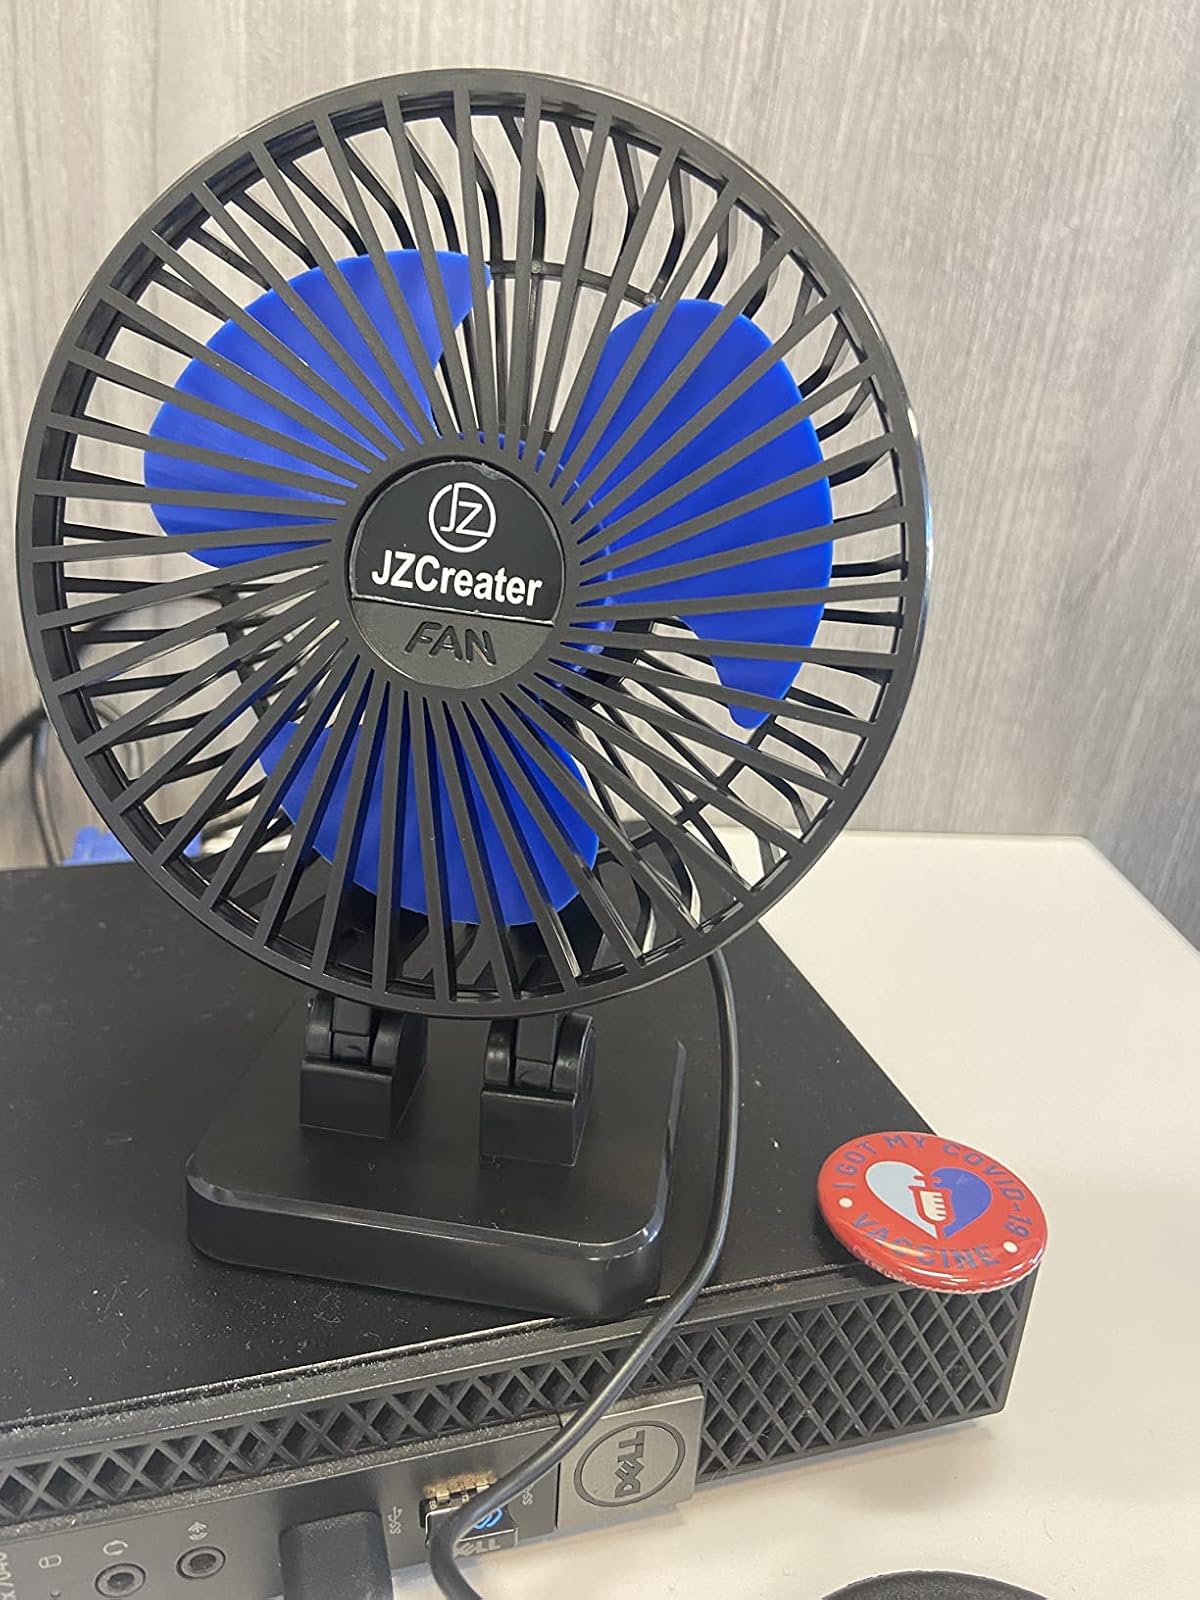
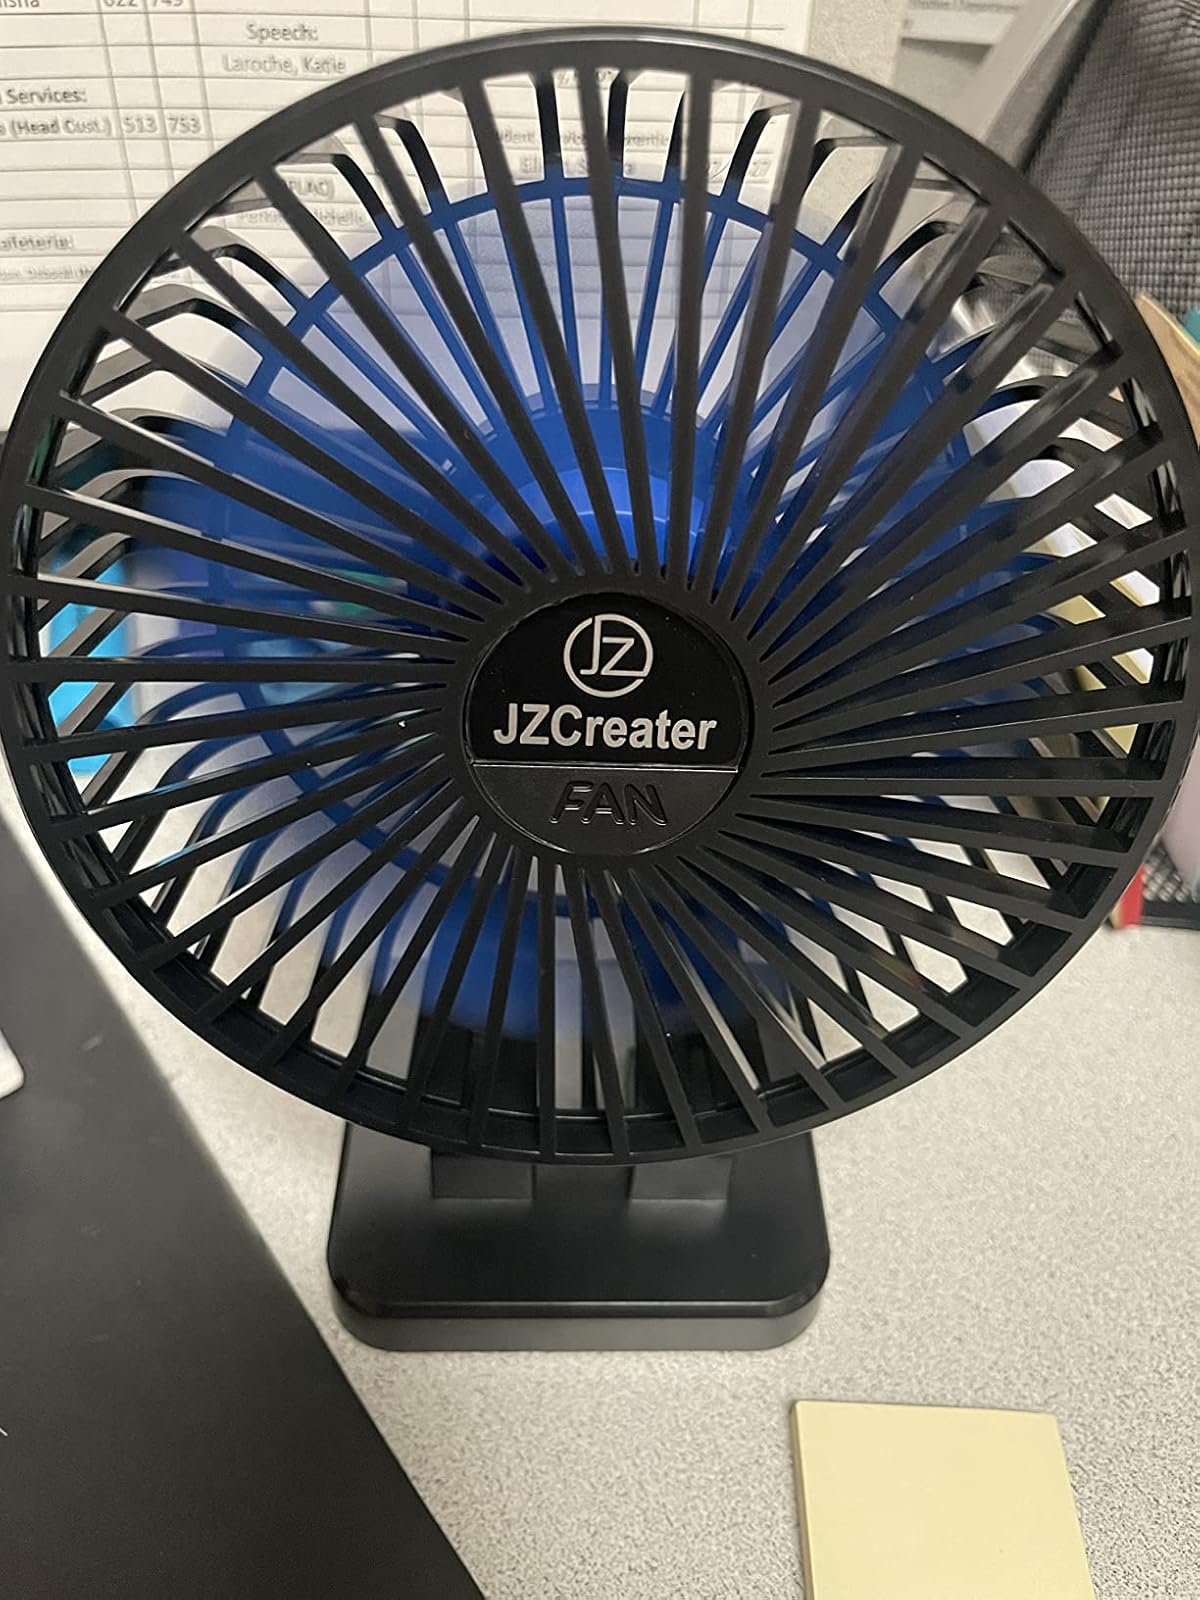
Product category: fan
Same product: yes